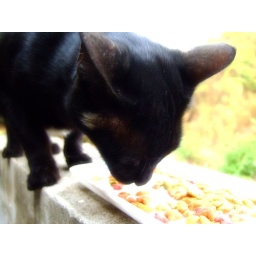
dinner under the clear sky